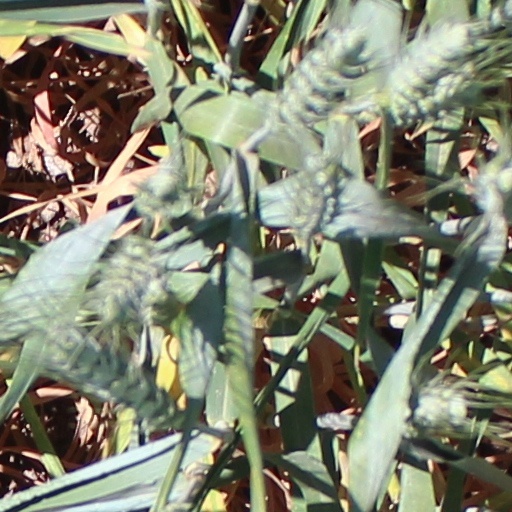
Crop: wheat